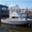
Label: ship